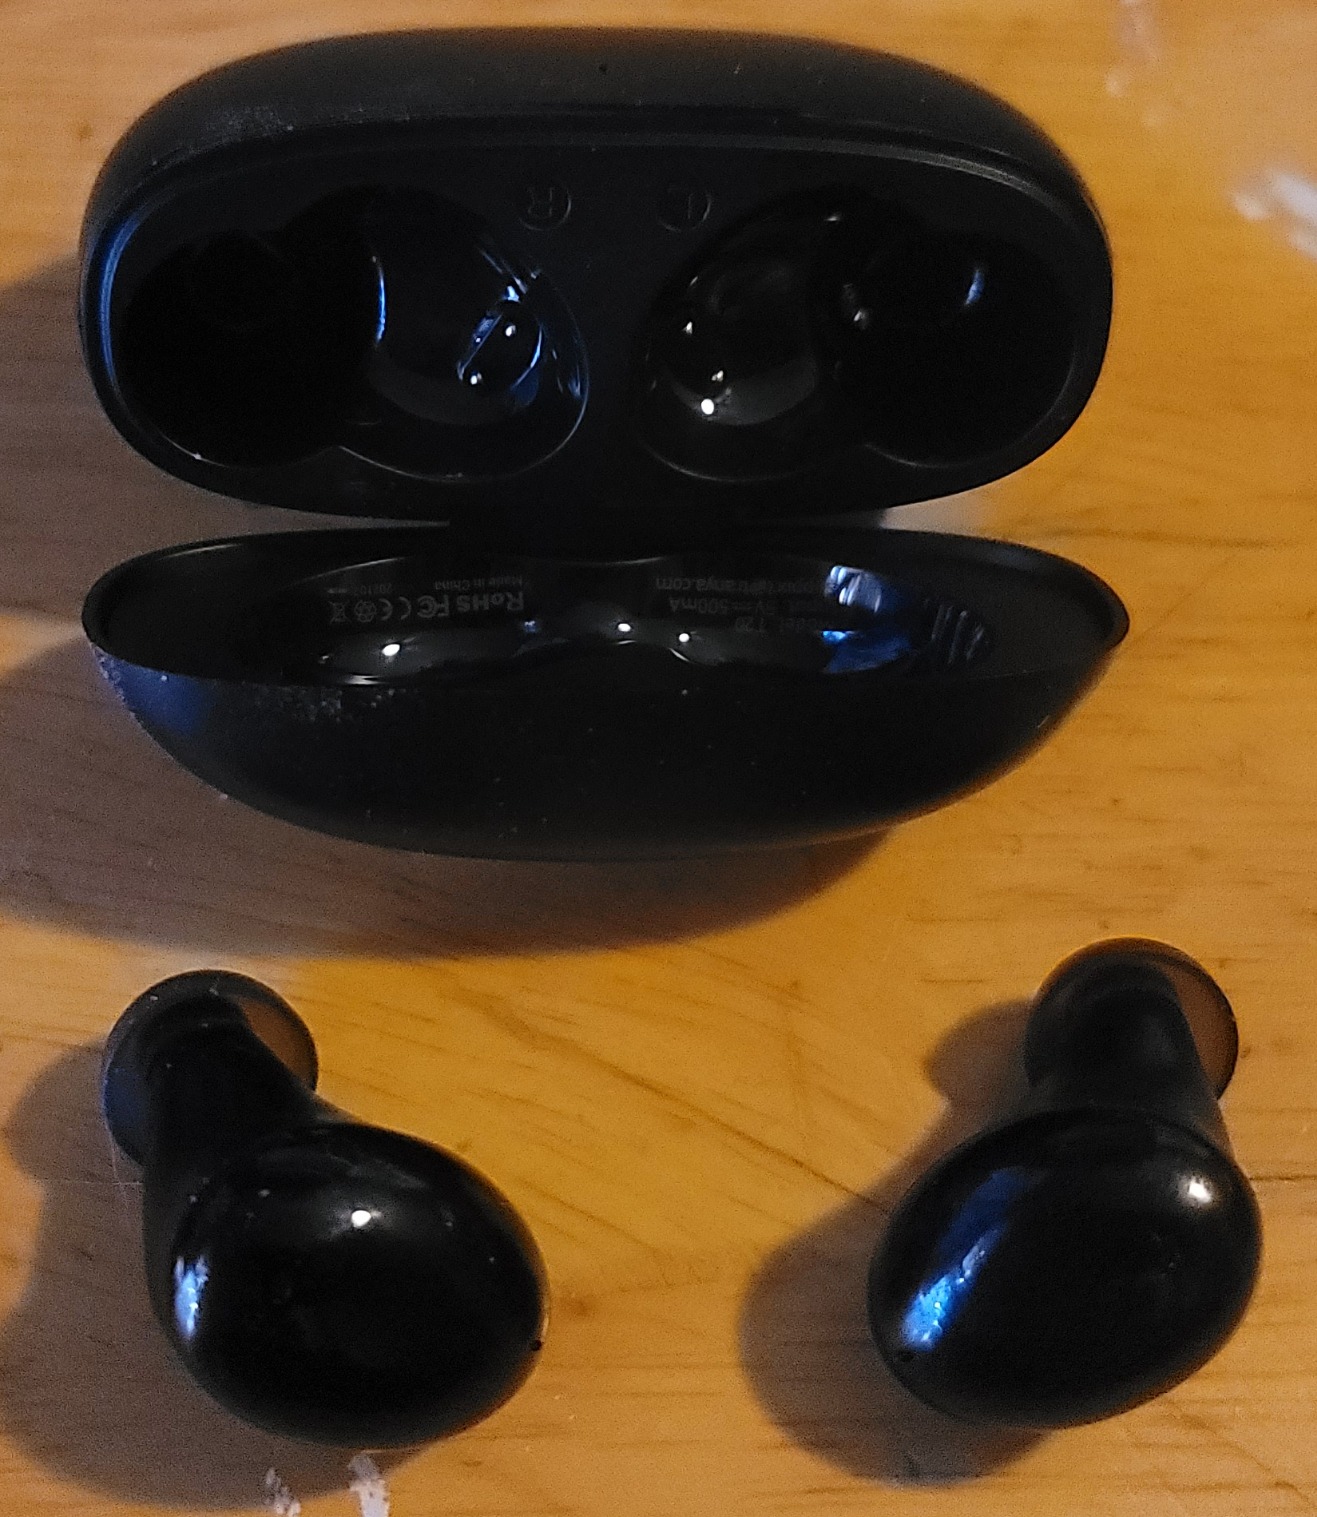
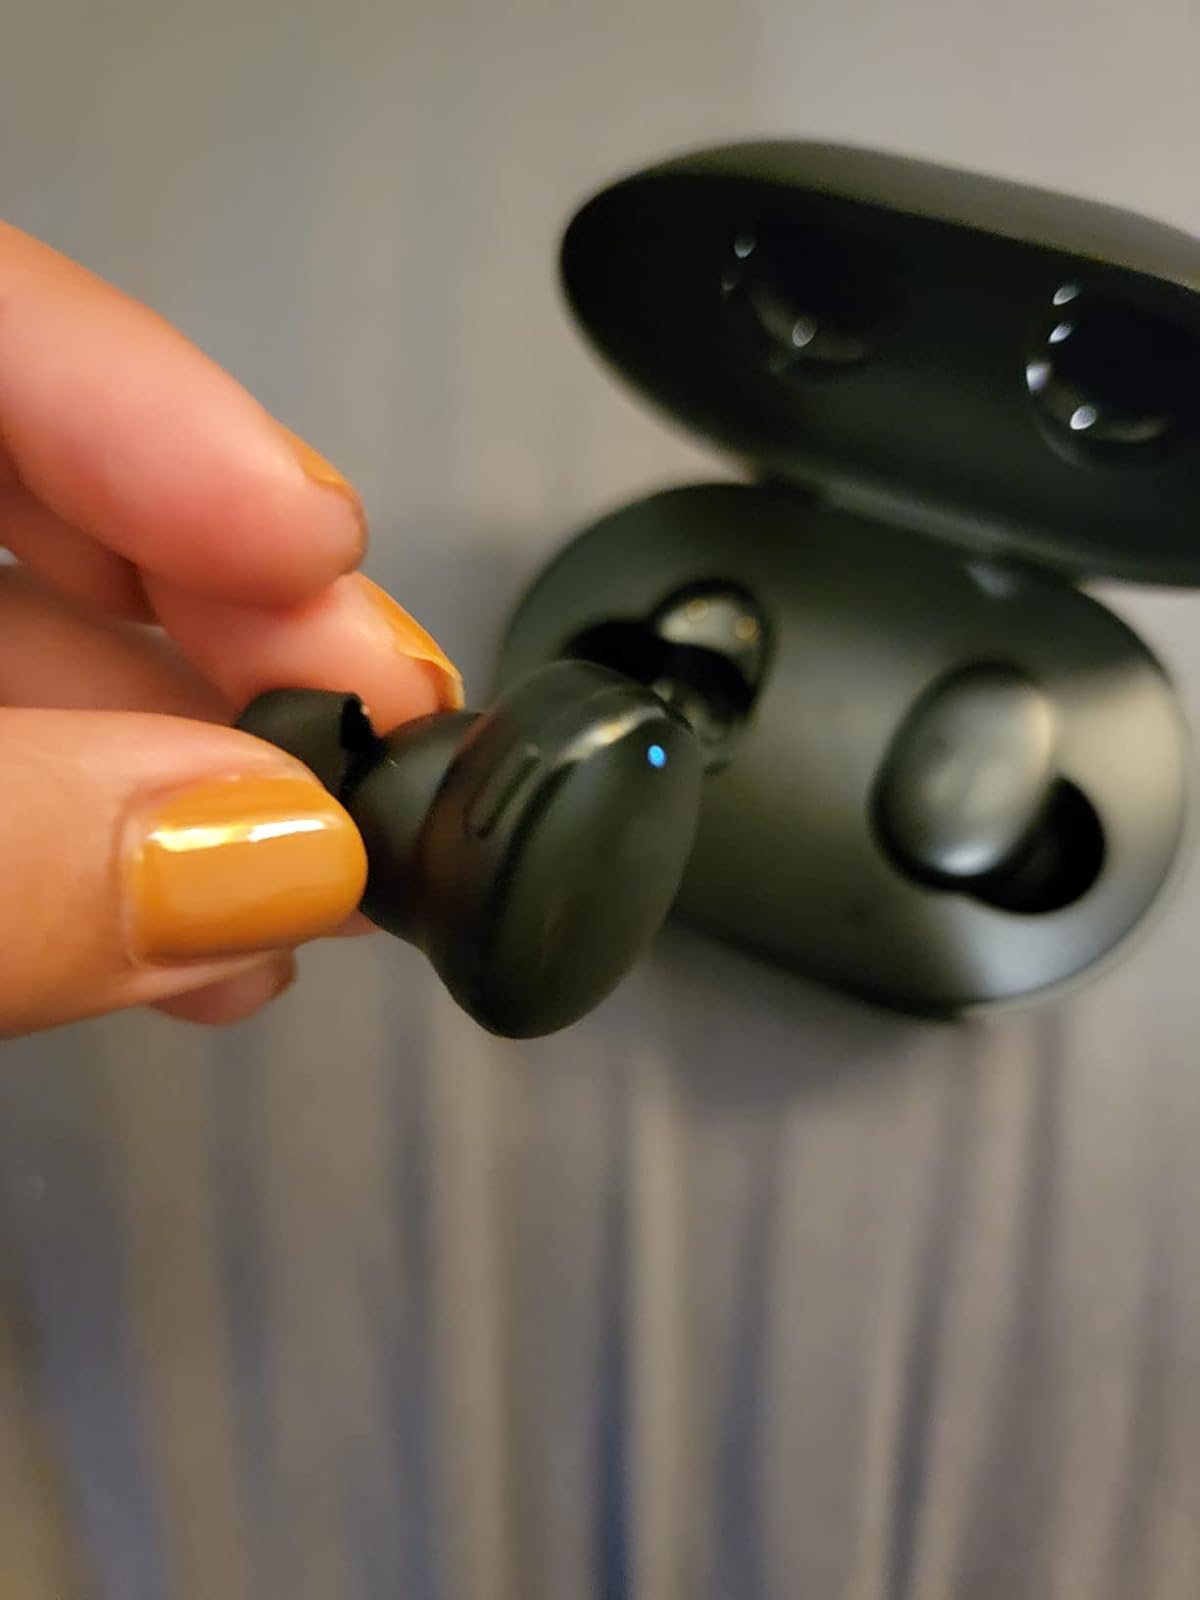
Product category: earbuds
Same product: no